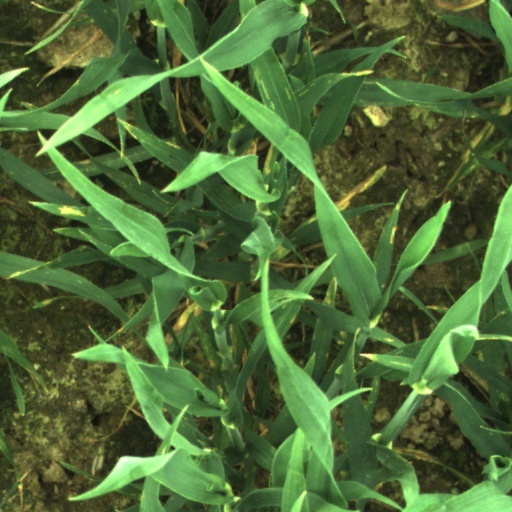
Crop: wheat